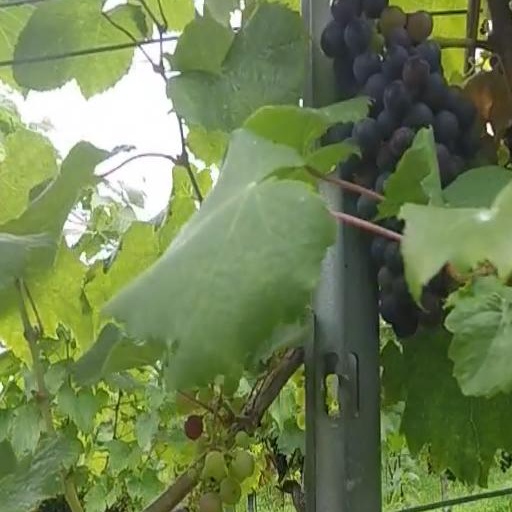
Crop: grape